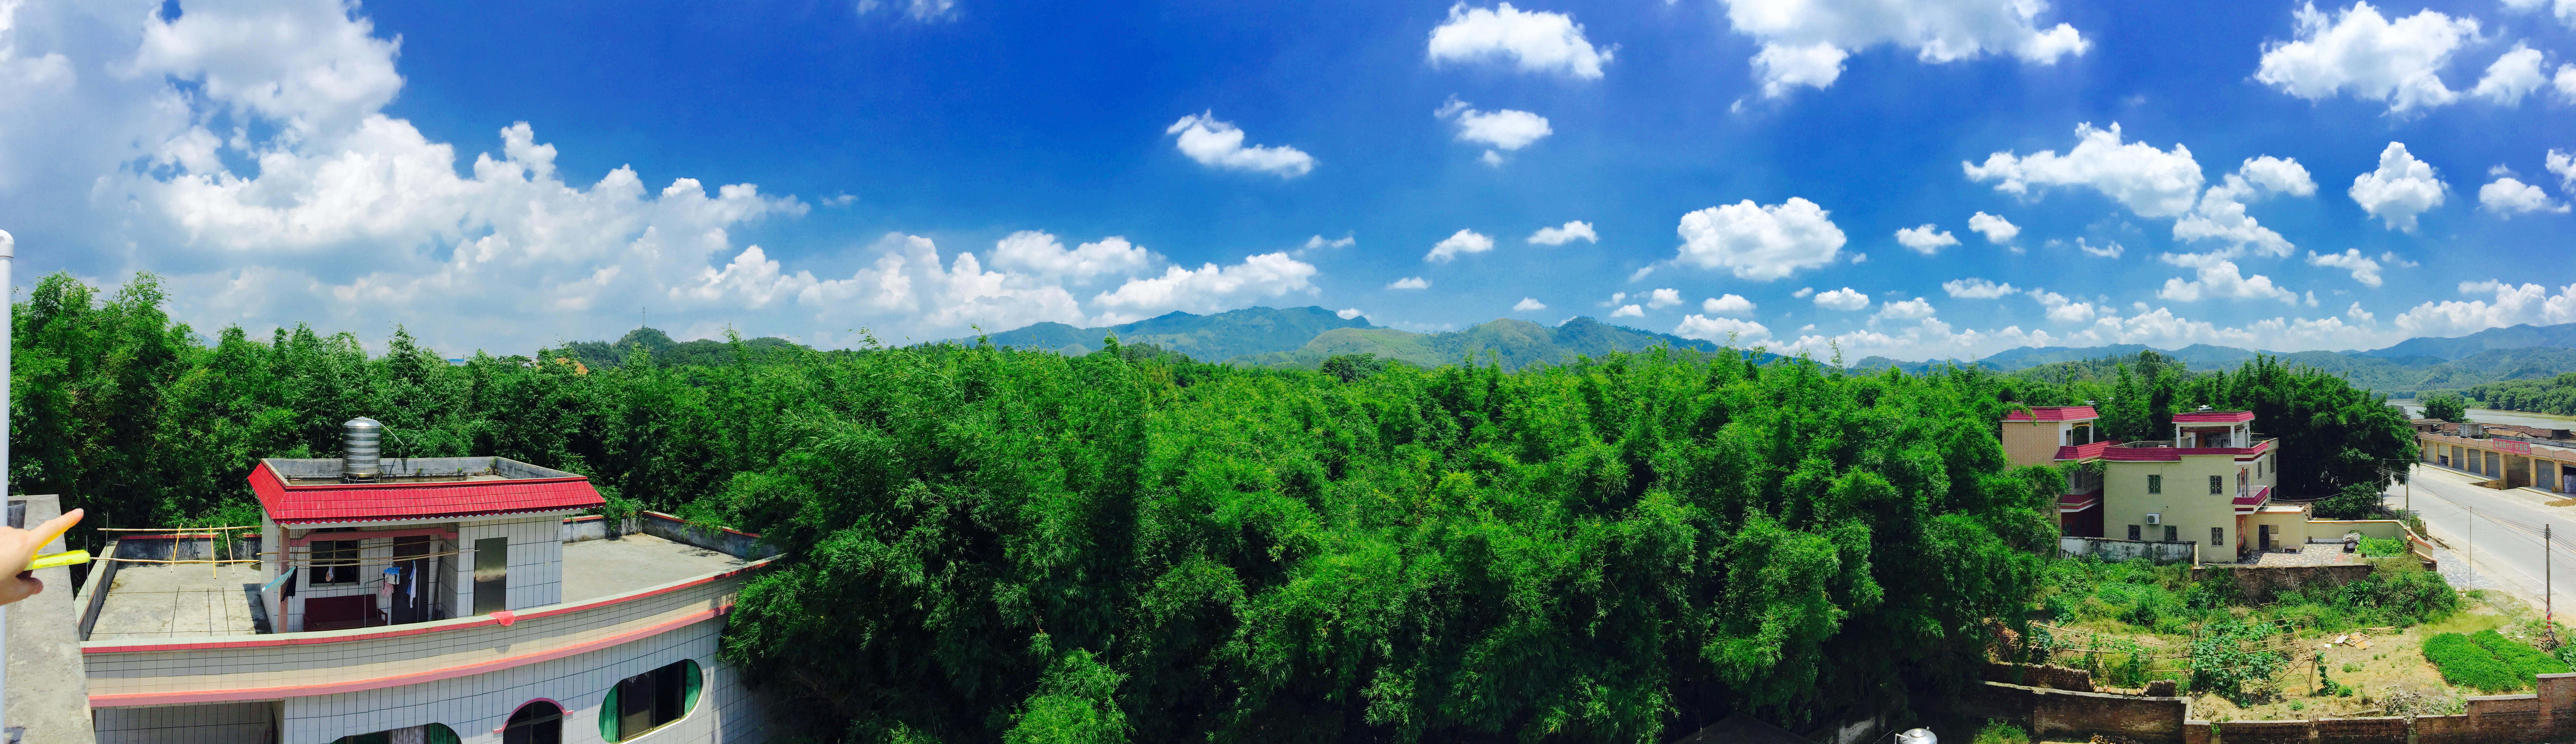
town, panorama, agriculture, residential area